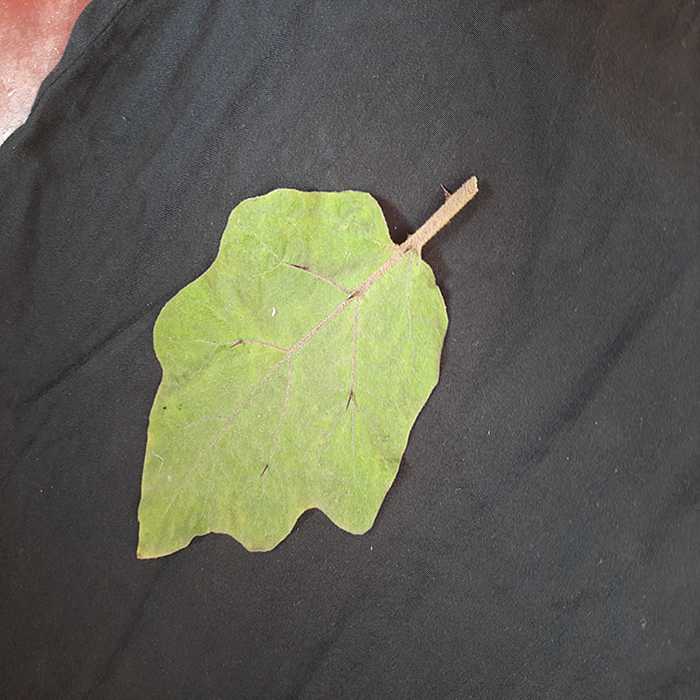
Plant: Eggplant
Label: Eggplant fresh leaf